Newport, Pembrokeshire

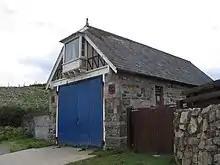
Old lifeboat station, The Cwm

The old port area contains much of historic interest, including some of the old quay walls and two former lime kilns. There are moorings for small craft and a number of holiday lets and eating places. It is possible, with caution, to cross the river on foot at low tide. Parrog has two beaches, a golf course, a windsurfing and dinghy sailing club, pubs, hotels and camping grounds.